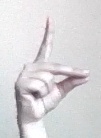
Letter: ta